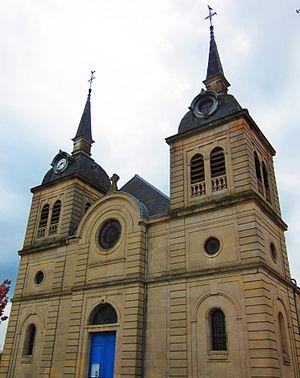
Eglise Fresnes Woevre